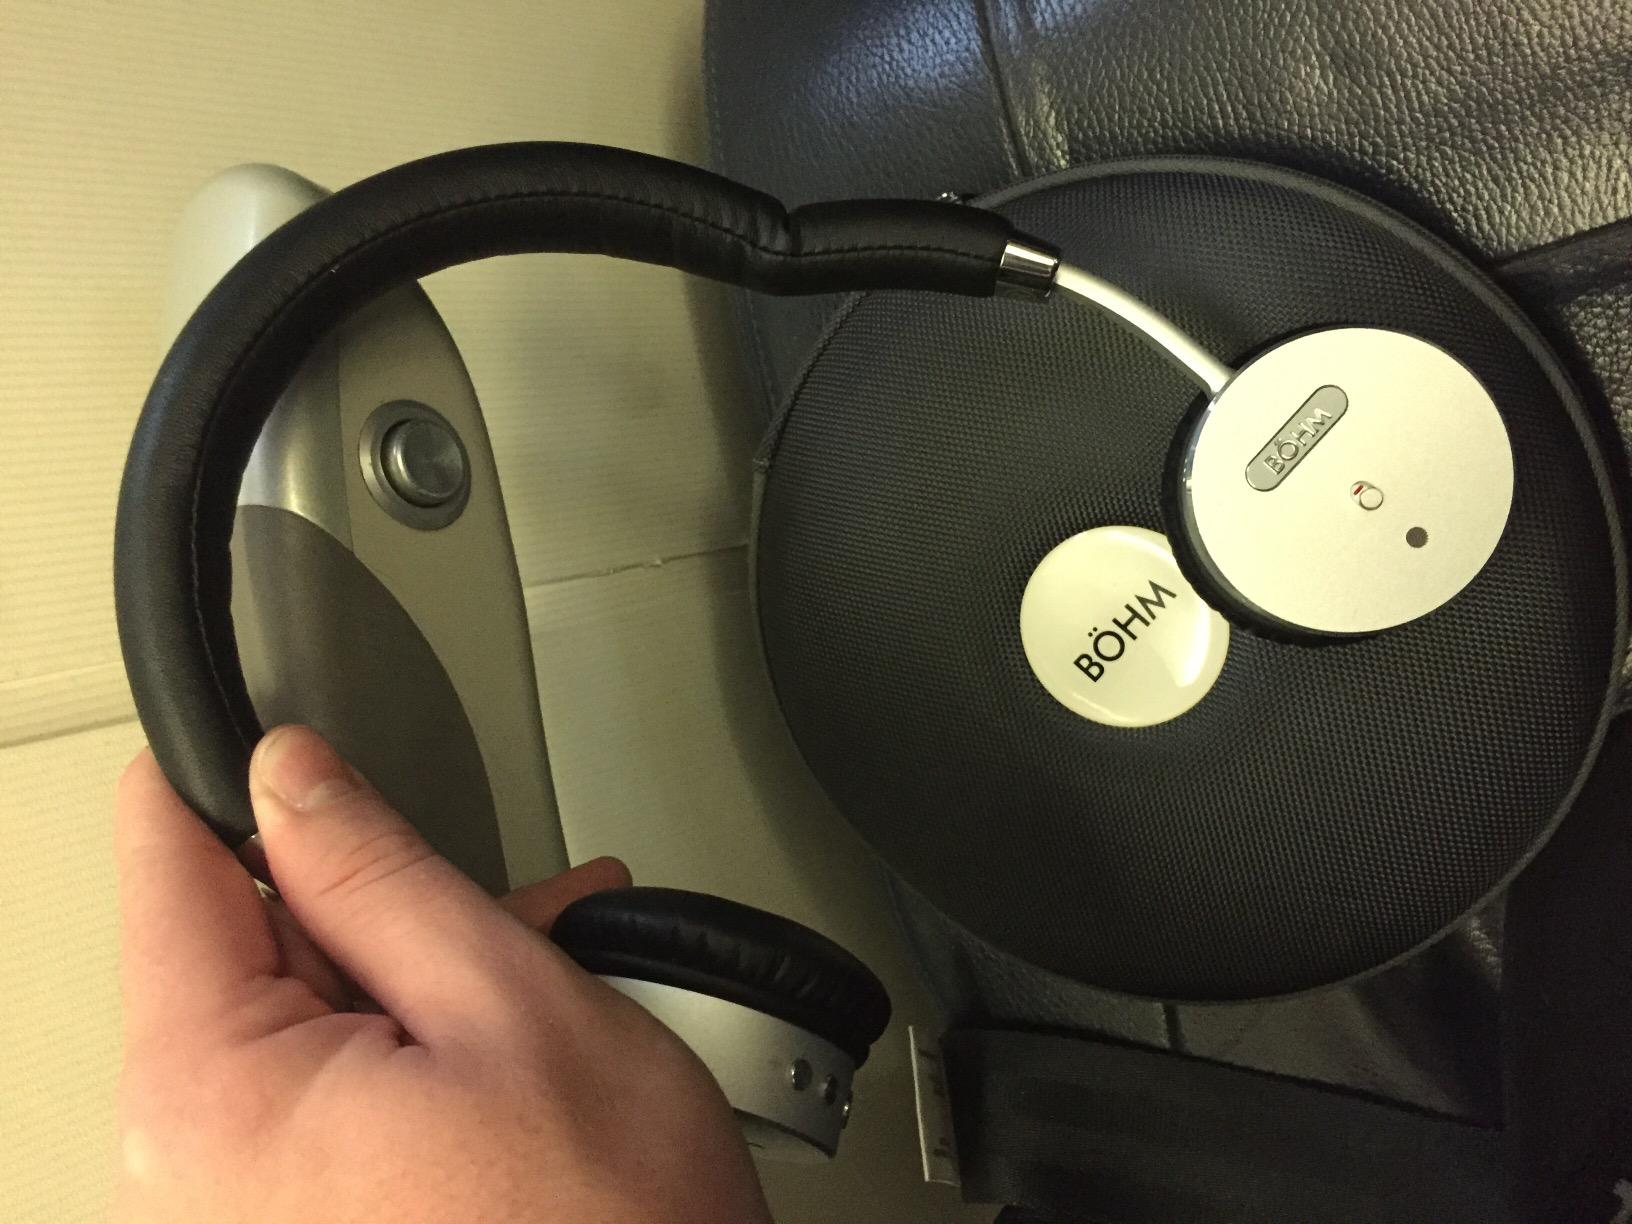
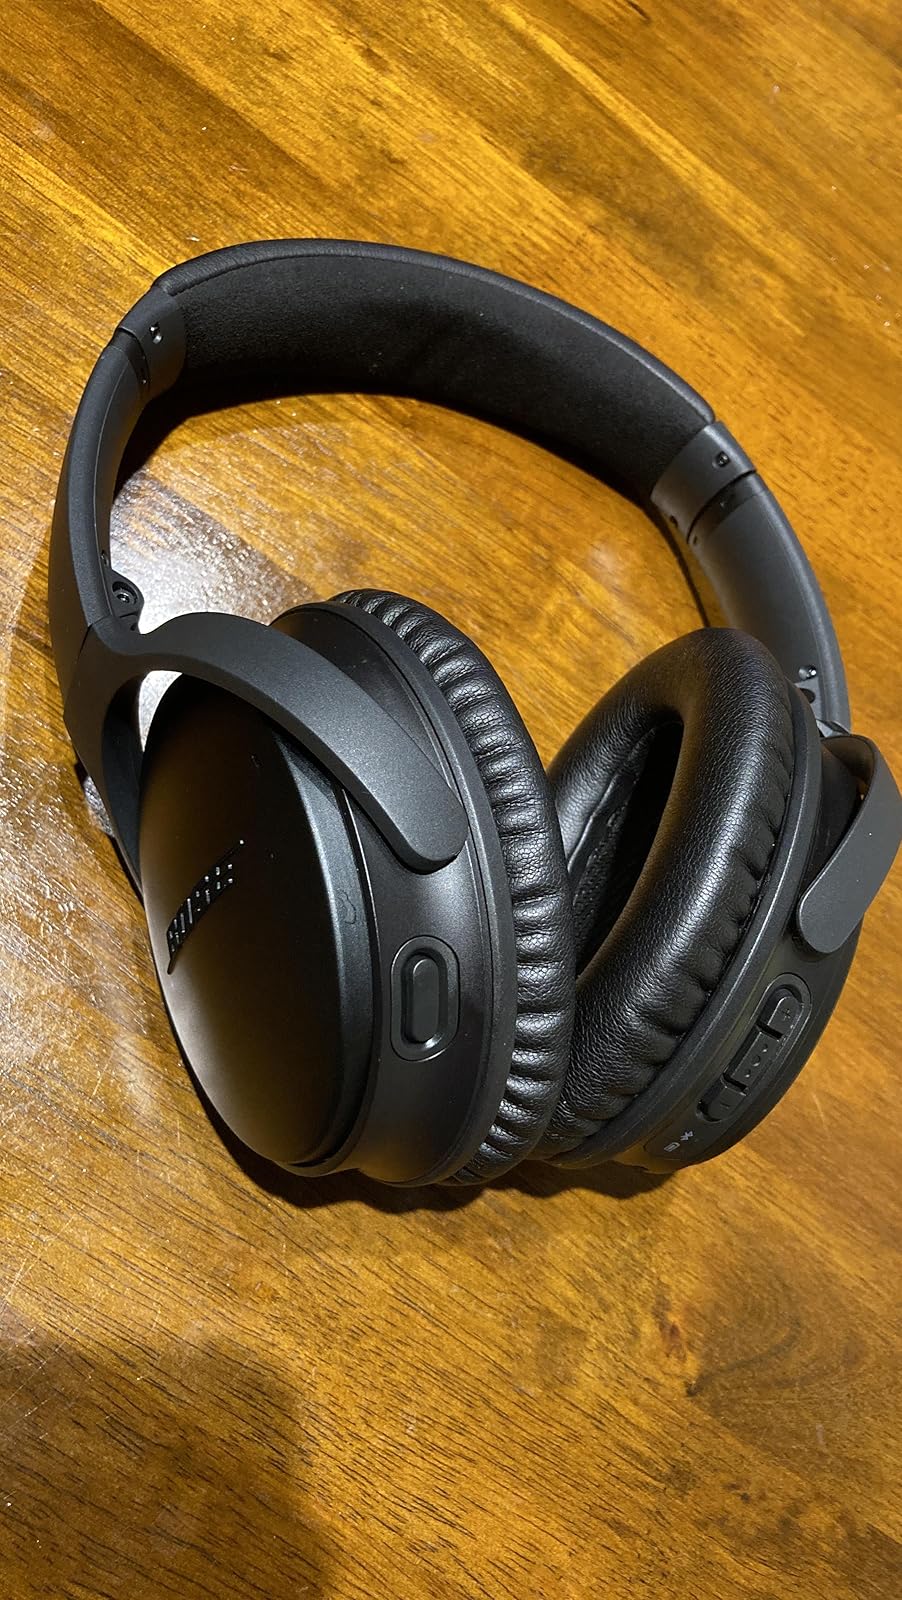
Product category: headphones
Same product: no